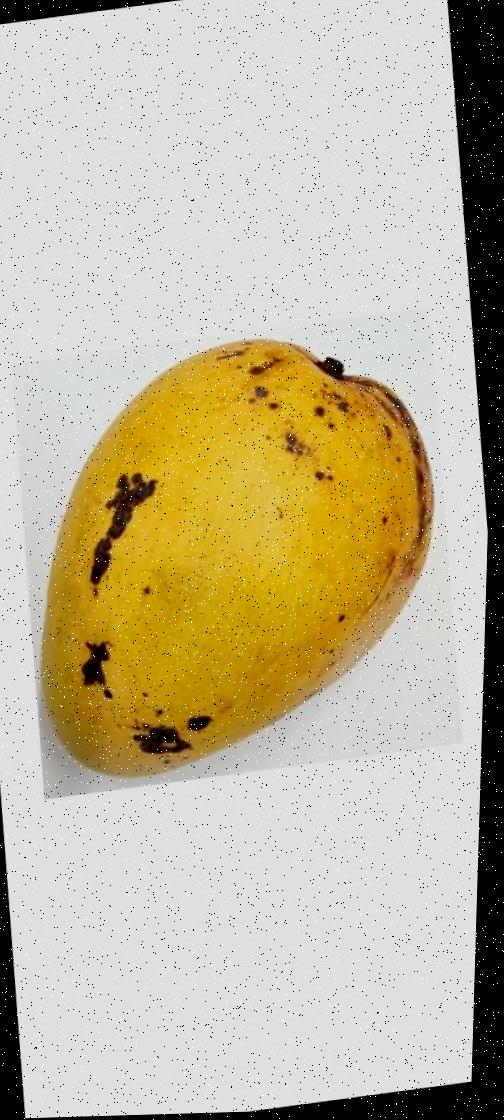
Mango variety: Bari-11